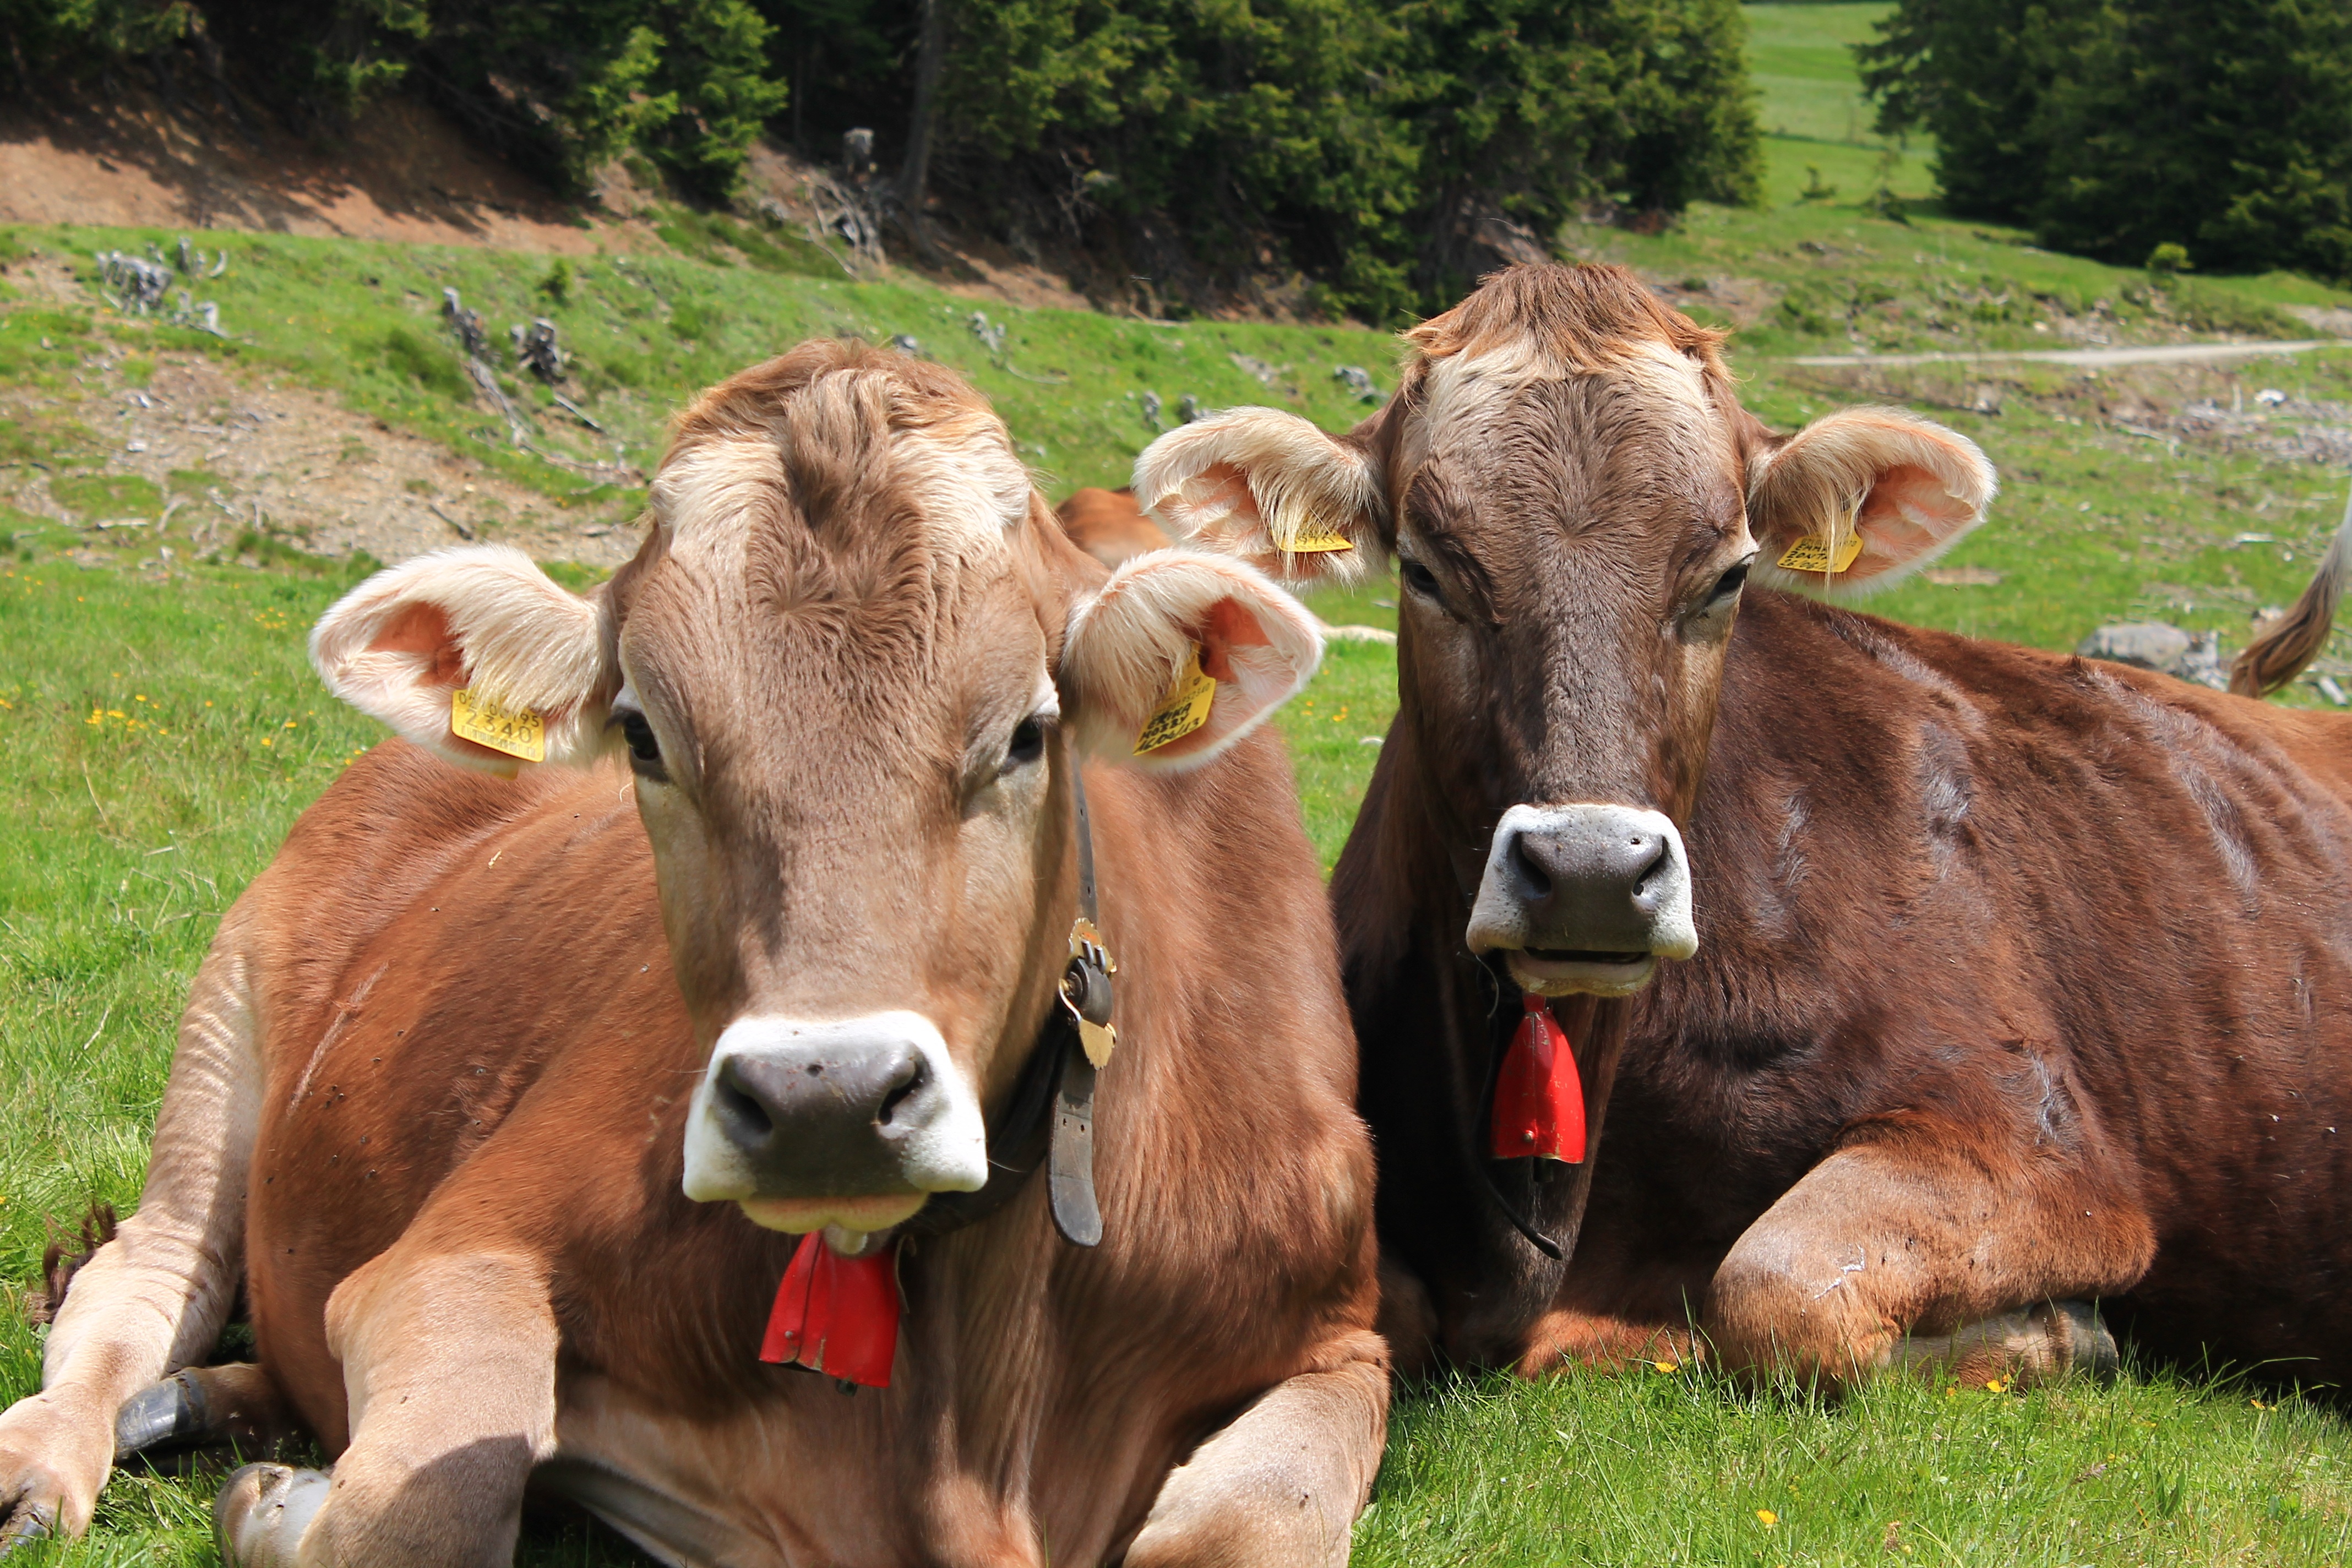
landscape, field, farm, meadow, pasture, grazing, mammal, italy, alpine, fauna, cows, alm, south tyrol, dairy cow, cattle like mammal